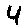
Label: 4